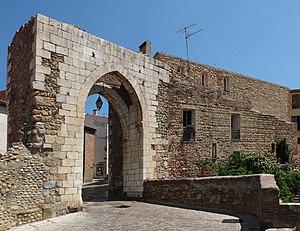
Cet article recense les monuments historiques des Pyrénées-Orientales, en France.
Elne est une commune française située dans le département des Pyrénées-Orientales, en région Occitanie.